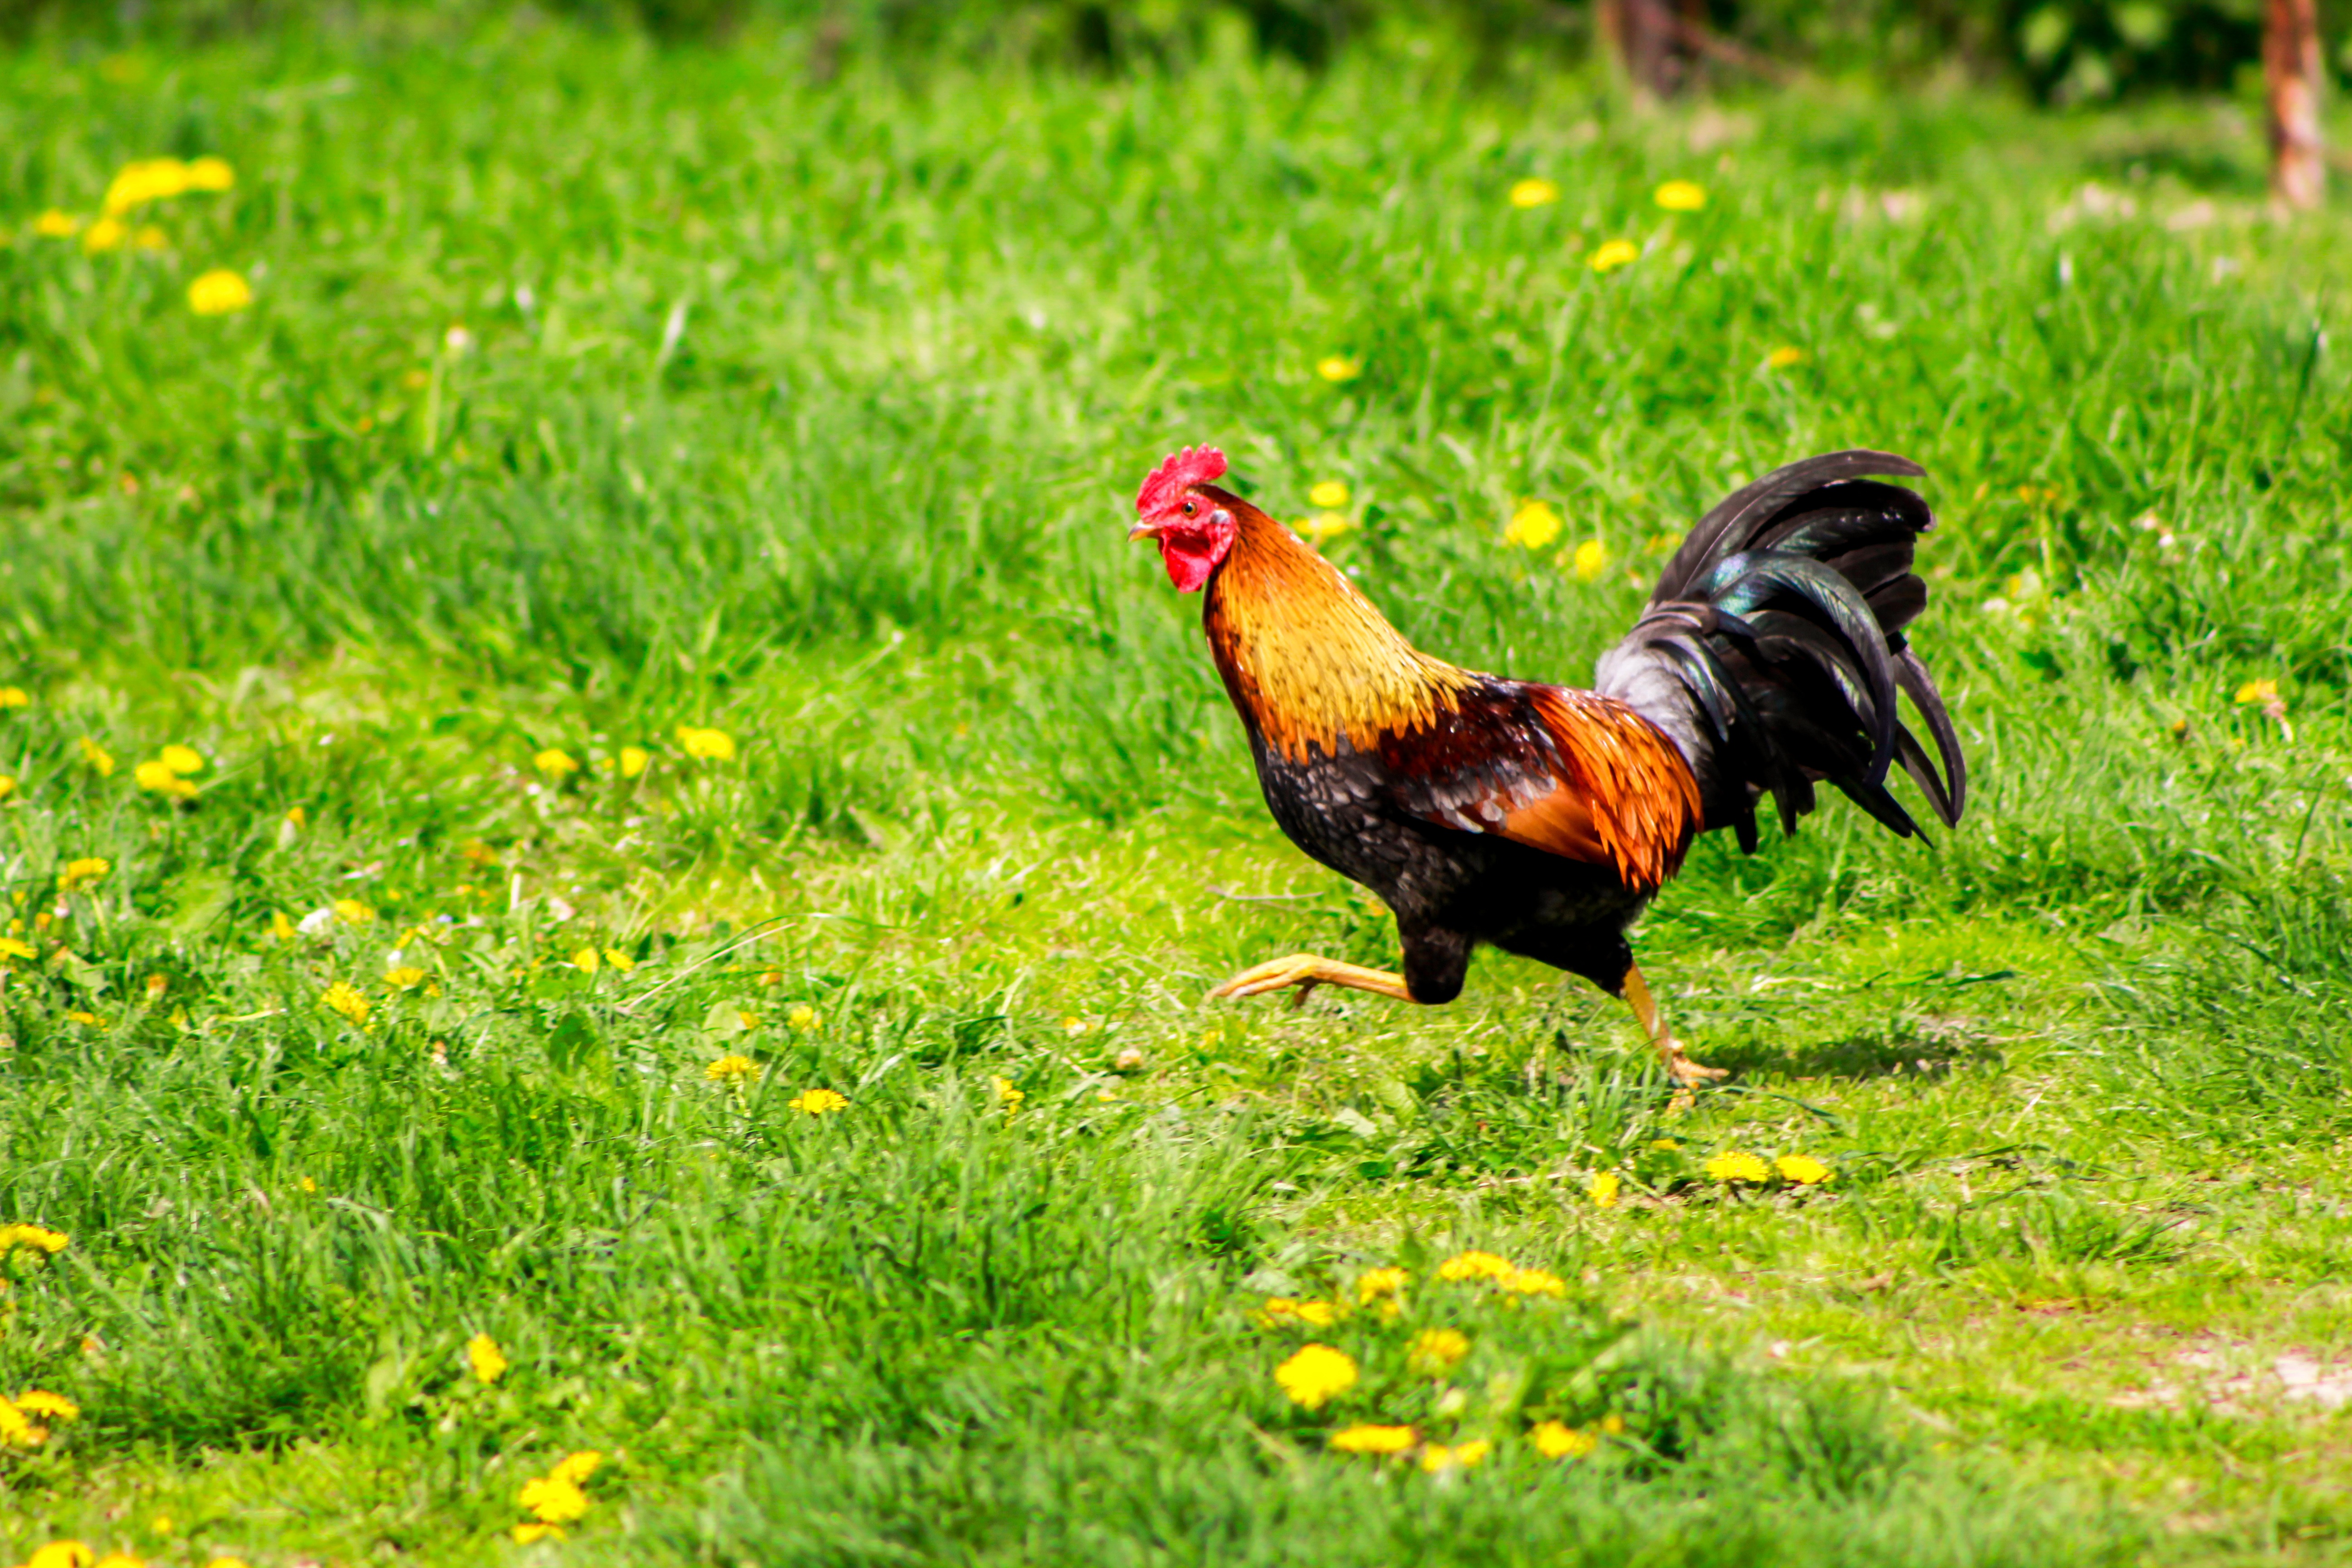
nature, grass, bird, farm, lawn, meadow, prairie, wildlife, beak, pasture, chicken, fowl, fauna, rooster, cock, galliformes, vertebrate, phasianidae, meadow grass, blades of grass